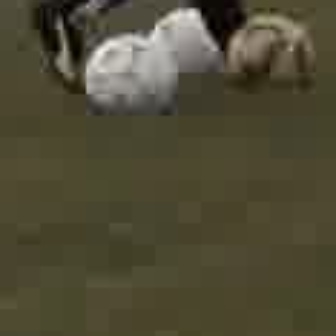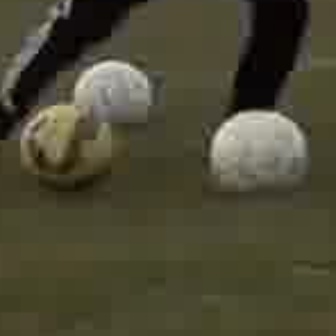
  Please identify the target specified by the bounding box [220,12,306,98] in the first image and locate it in the second image. Return the coordinates in [x_min,y_min,x_max,y_max] format.
Answer: [15,96,108,189]